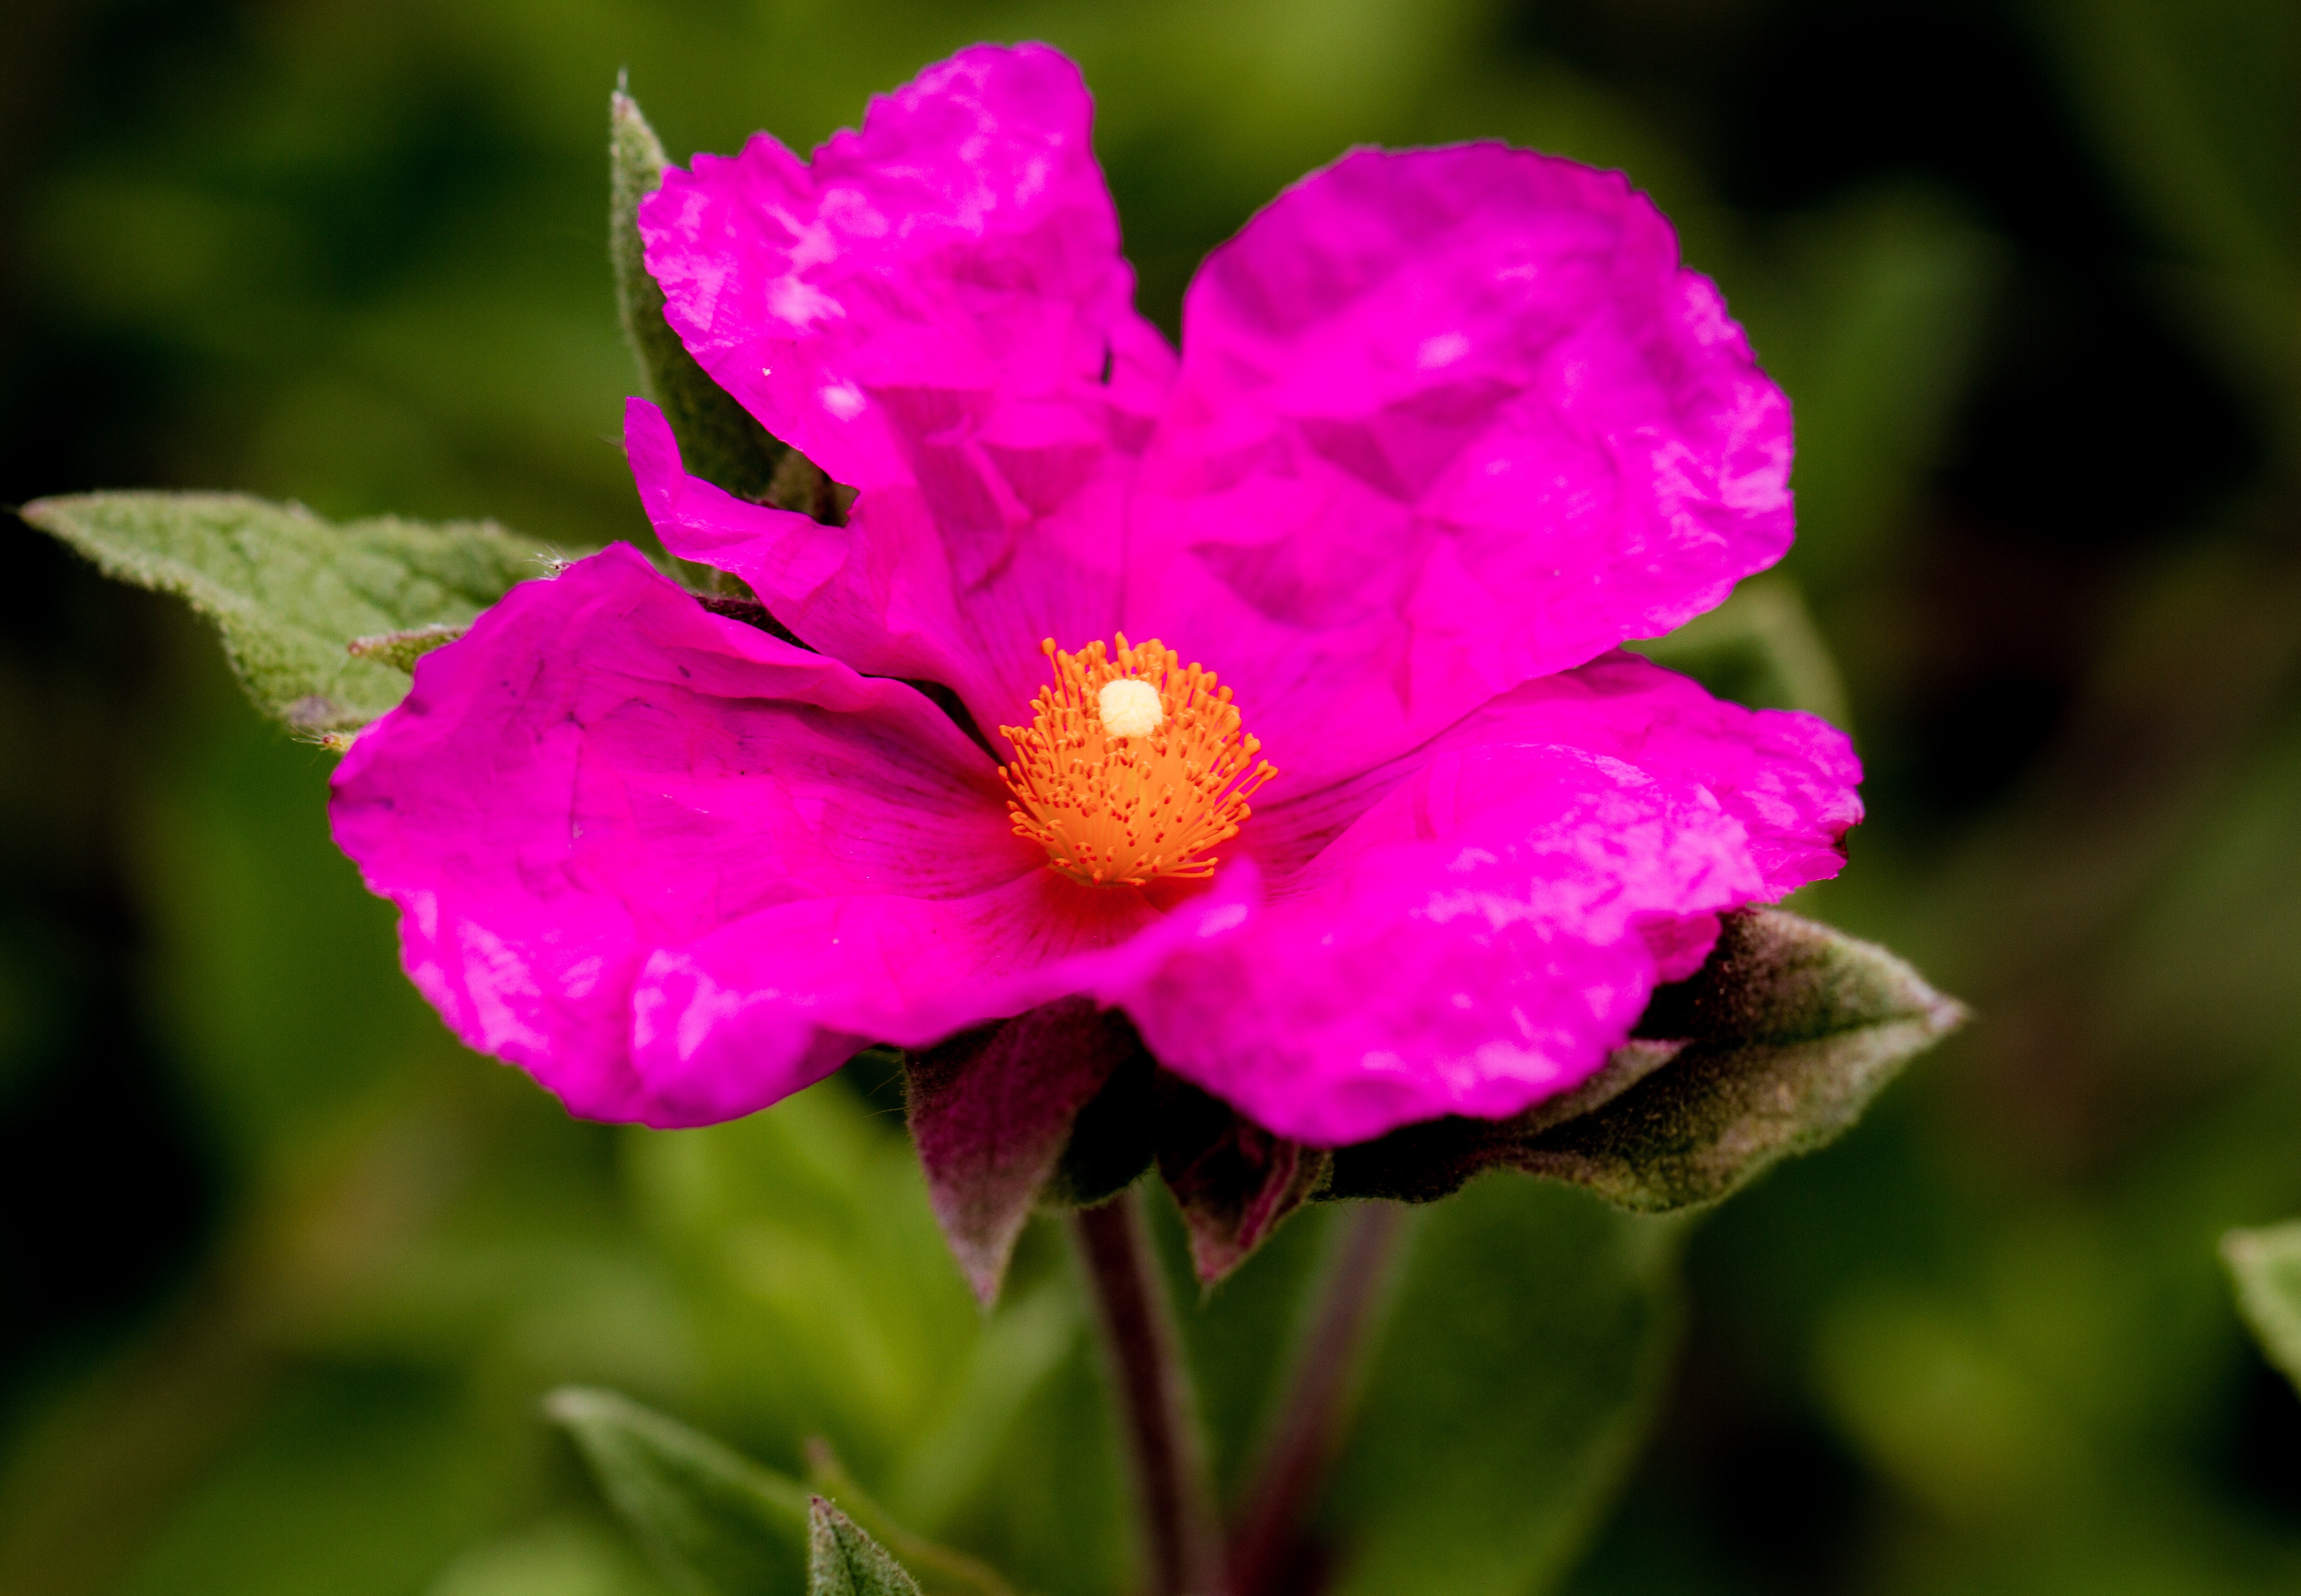
nature, blossom, plant, flower, petal, rose, botany, flora, wildflower, close up, shrub, macro photography, flowering plant, garden roses, rose family, land plant